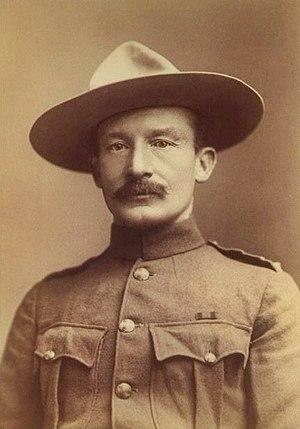
Cette page propose une liste de couvre-chefs par ordre alphabétique.